Zsiga Pankotai

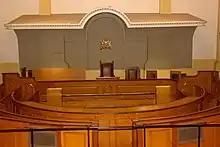
Pankotia was tried at Leeds Assizes when it was Leeds Town Hall (courtroom pictured)

Zsiga Pankotai (1930 – 29 June 1961) was a 31-year-old Hungarian-born British man who was hanged for murder on Thursday, 29 June 1961 at Armley Gaol, Leeds, West Yorkshire, (now HM Prison Leeds). He was hanged by Harry Allen for the murder of Jack Eli Myers in a house burglary in the city's affluent Roundhay district. Under the Homicide Act 1957, murder during the course or furtherance of theft was considered capital murder and the sentence in the event of conviction was one of death. He was the last man to be hanged at Armley Gaol.